Giuseppe Verdi

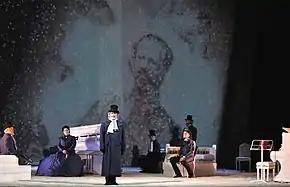
The final scene of the opera "Risorgimento!" (2011) by Lorenzo Ferrero. Verdi, one of the characters in the opera, stands just left of centre.

Verdi uses in his early operas (and, in his own stylized versions, throughout his later work) the standard elements of Italian opera content of the period, referred to by the opera writer Julian Budden as the 'Code Rossini', after the composer who established through his work and popularity the accepted templates of these forms; they were also used by the composers dominant during Verdi's early career, Bellini, Donizetti and Saverio Mercadante. Amongst the essential elements are the aria, the duet, the ensemble, and the finale sequence of an act. The aria format, centred on a soloist, typically involved three sections; a slow introduction, marked typically cantabile or adagio, a "tempo di mezzo" which might involve chorus or other characters, and a cabaletta, an opportunity for bravura singing for the soloist. The duet was similarly formatted. Finales, covering climactic sequences of action, used the various forces of soloists, ensemble and chorus, usually culminating with an exciting stretto section. Verdi was to develop these and the other formulae of the generation preceding him with increasing sophistication during his career.